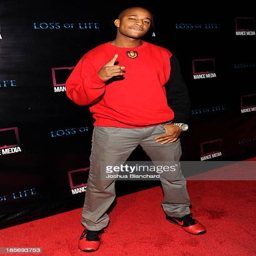
actor arrives at the premiere at laemmle noho